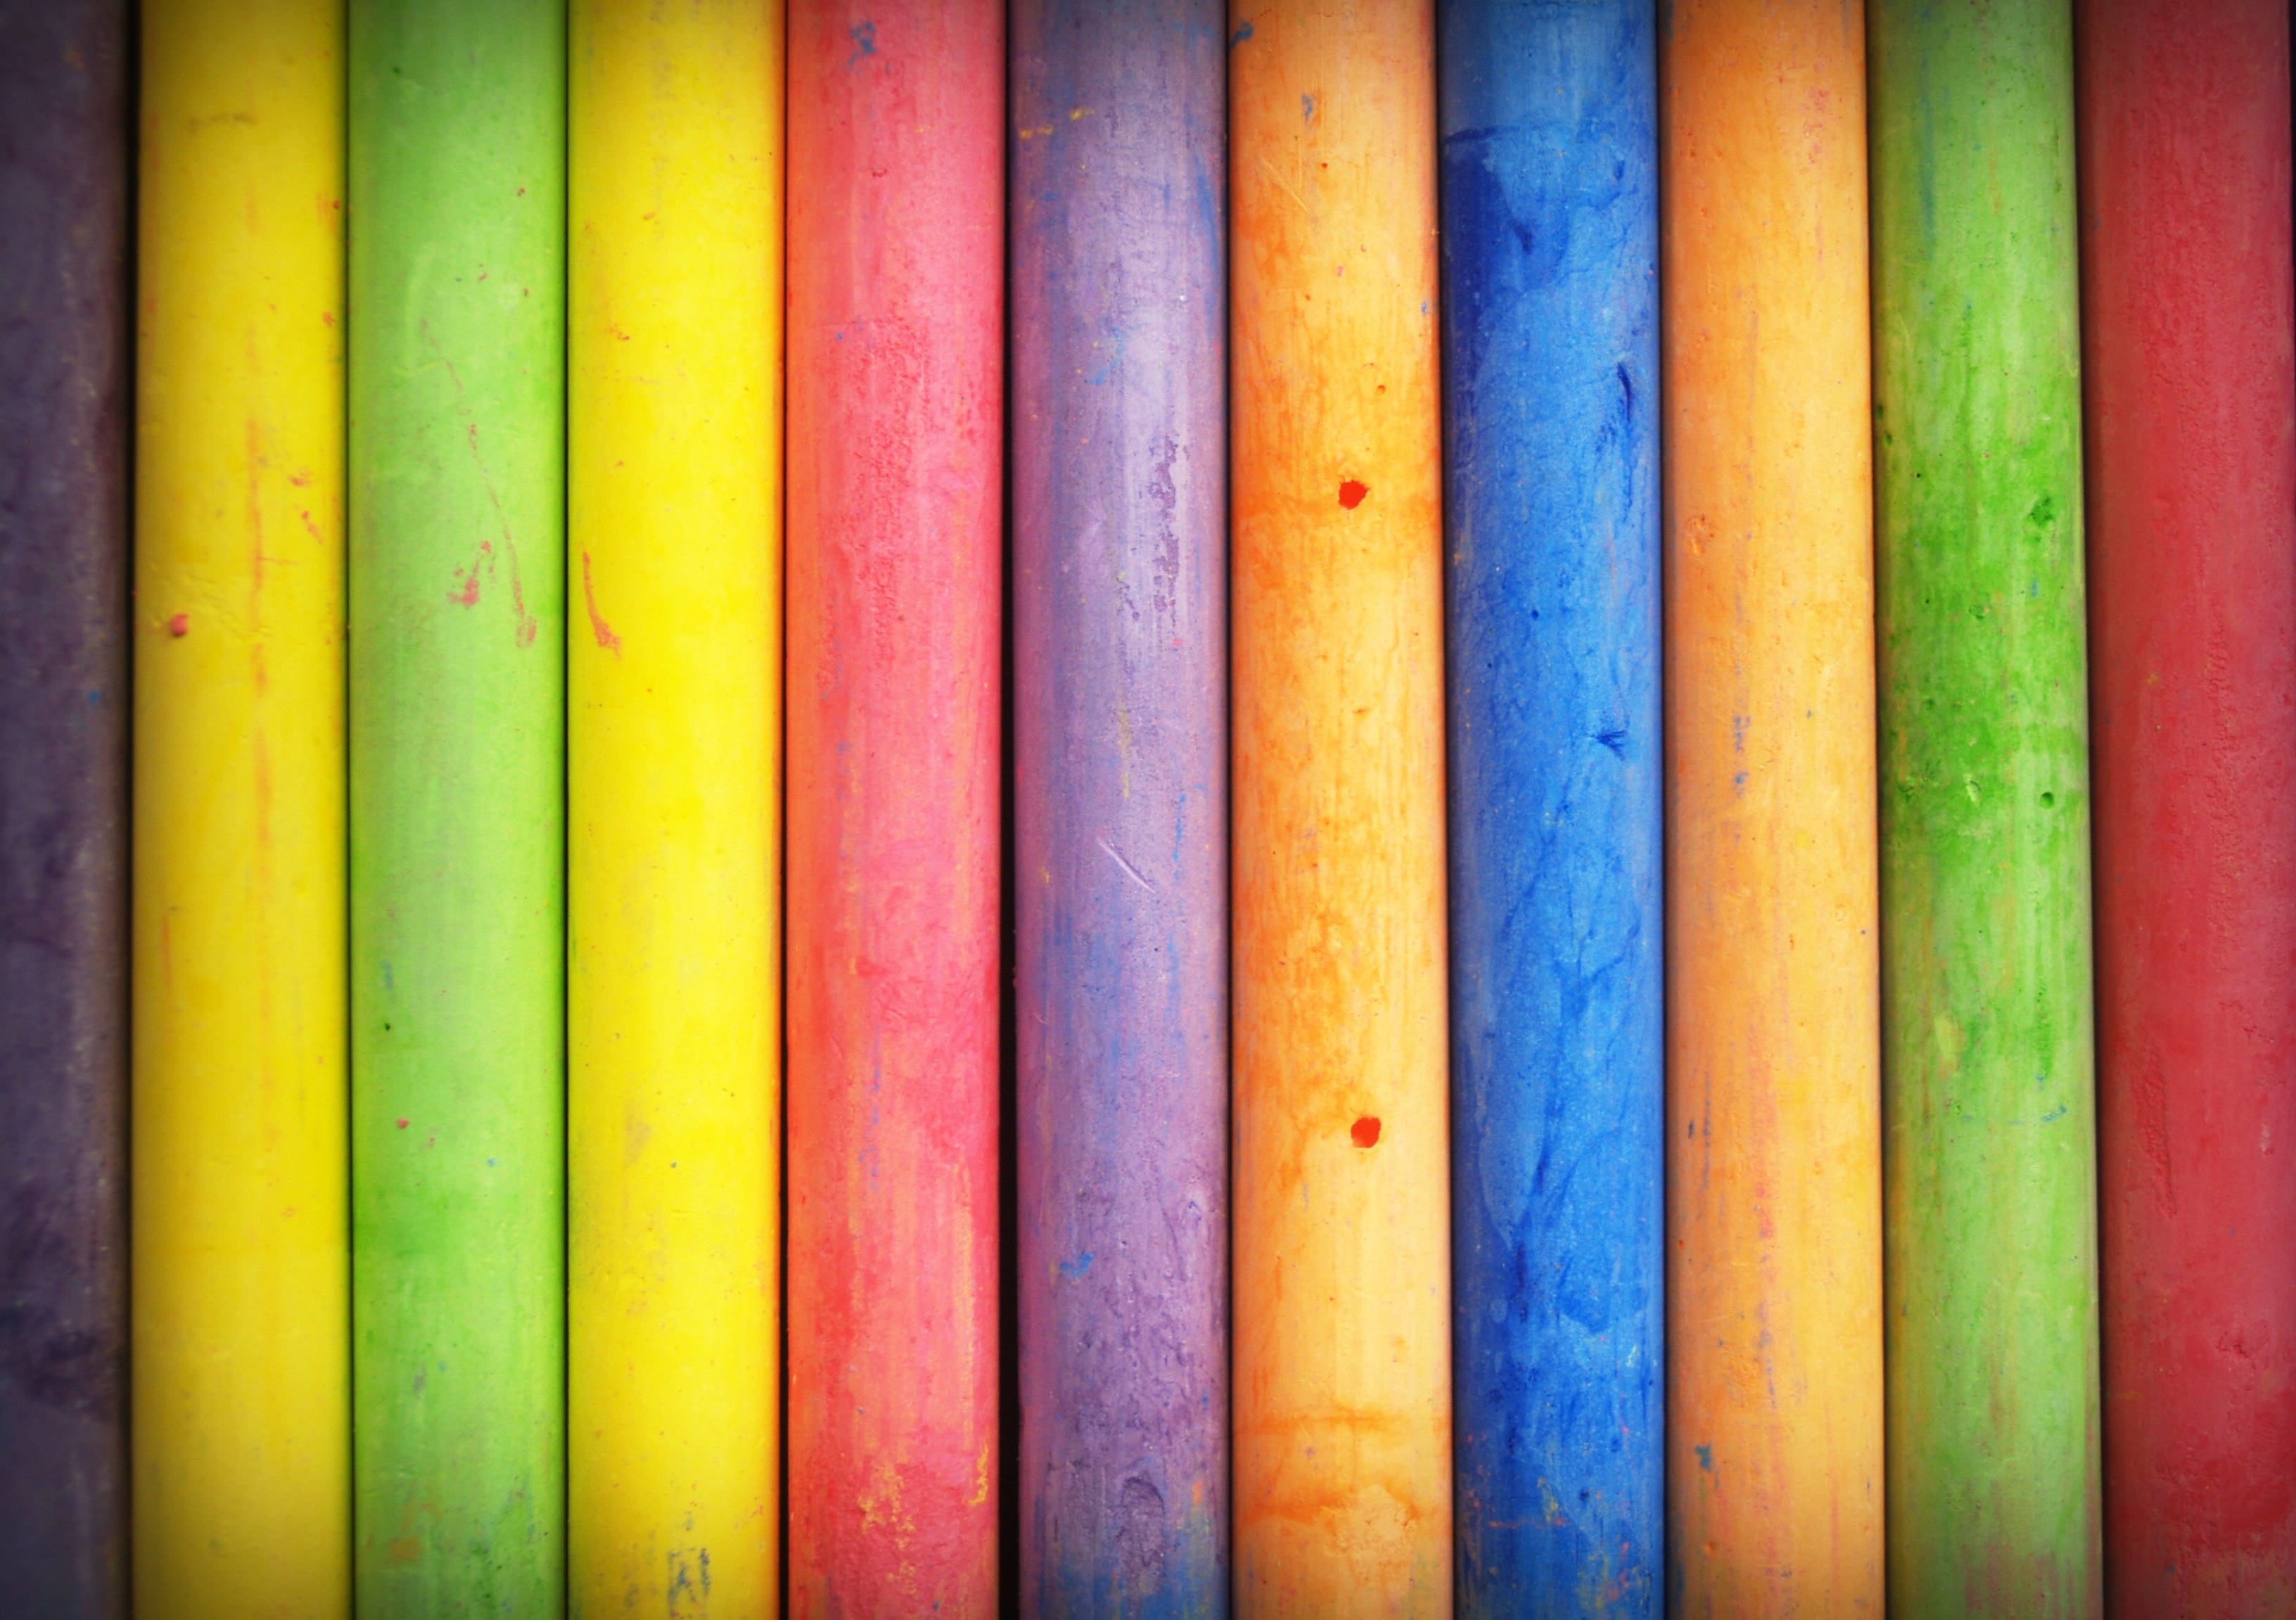
board, ground, leaf, orange, line, green, red, color, blackboard, frame, student, paint, blue, yellow, pink, circle, education, type, rainbow, background, drawing, chalk, school, first, shape, teacher, silly